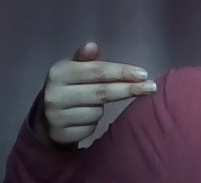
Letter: ghain